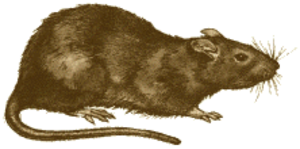
Ratcatcher est un super-vilain appartenant à de l'univers de DC Comics. Créé par les scénaristes Alan Grant, John Wagner et le dessinateur Norm Breyfogle, le personnage de fiction apparaît pour la première fois dans le comic book Detective Comics #585 d'avril 1988. Sa véritable identité est Otis Flannegan et il est principalement un ennemi de Batman. En anglais, un rat-catcher est un mot composé à partir du nom rat et du verbe catch qui signifie attraper. L'attrapeur de rat est une forme de dératiseur. Le personnage est inspiré de la légende allemande Le Joueur de flûte de Hamelin.
Les amniotes sont un clade de tétrapodes qui ont la particularité de disposer d'un sac amniotique, protégeant l'embryon ou le fœtus. Il y a environ 360 millions d'années, les ancêtres de tous les vertébrés terrestres ont commencé à sortir de l'eau. Cette transition écologique a été facilitée par deux innovations évolutives majeures : d'une part la reproduction hors de l'eau de l'œuf cléidoïque plus connu sous le nom d'œuf amniotique, d'après le nom de la membrane, l'amnios, qui protège des chocs et de la dessiccation l'embryon se développant dans un milieux aqueux indispensable, le liquide amniotique, tandis que le petit se développe dans une coquille ou l'utérus maternel ; d'autre part une forte kératinisation de la peau qui se recouvre d'écailles cornées qui favorise également la lutte contre la dessiccation.